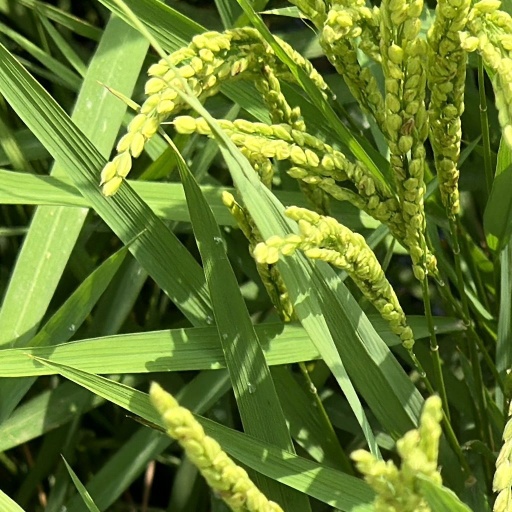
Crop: rice